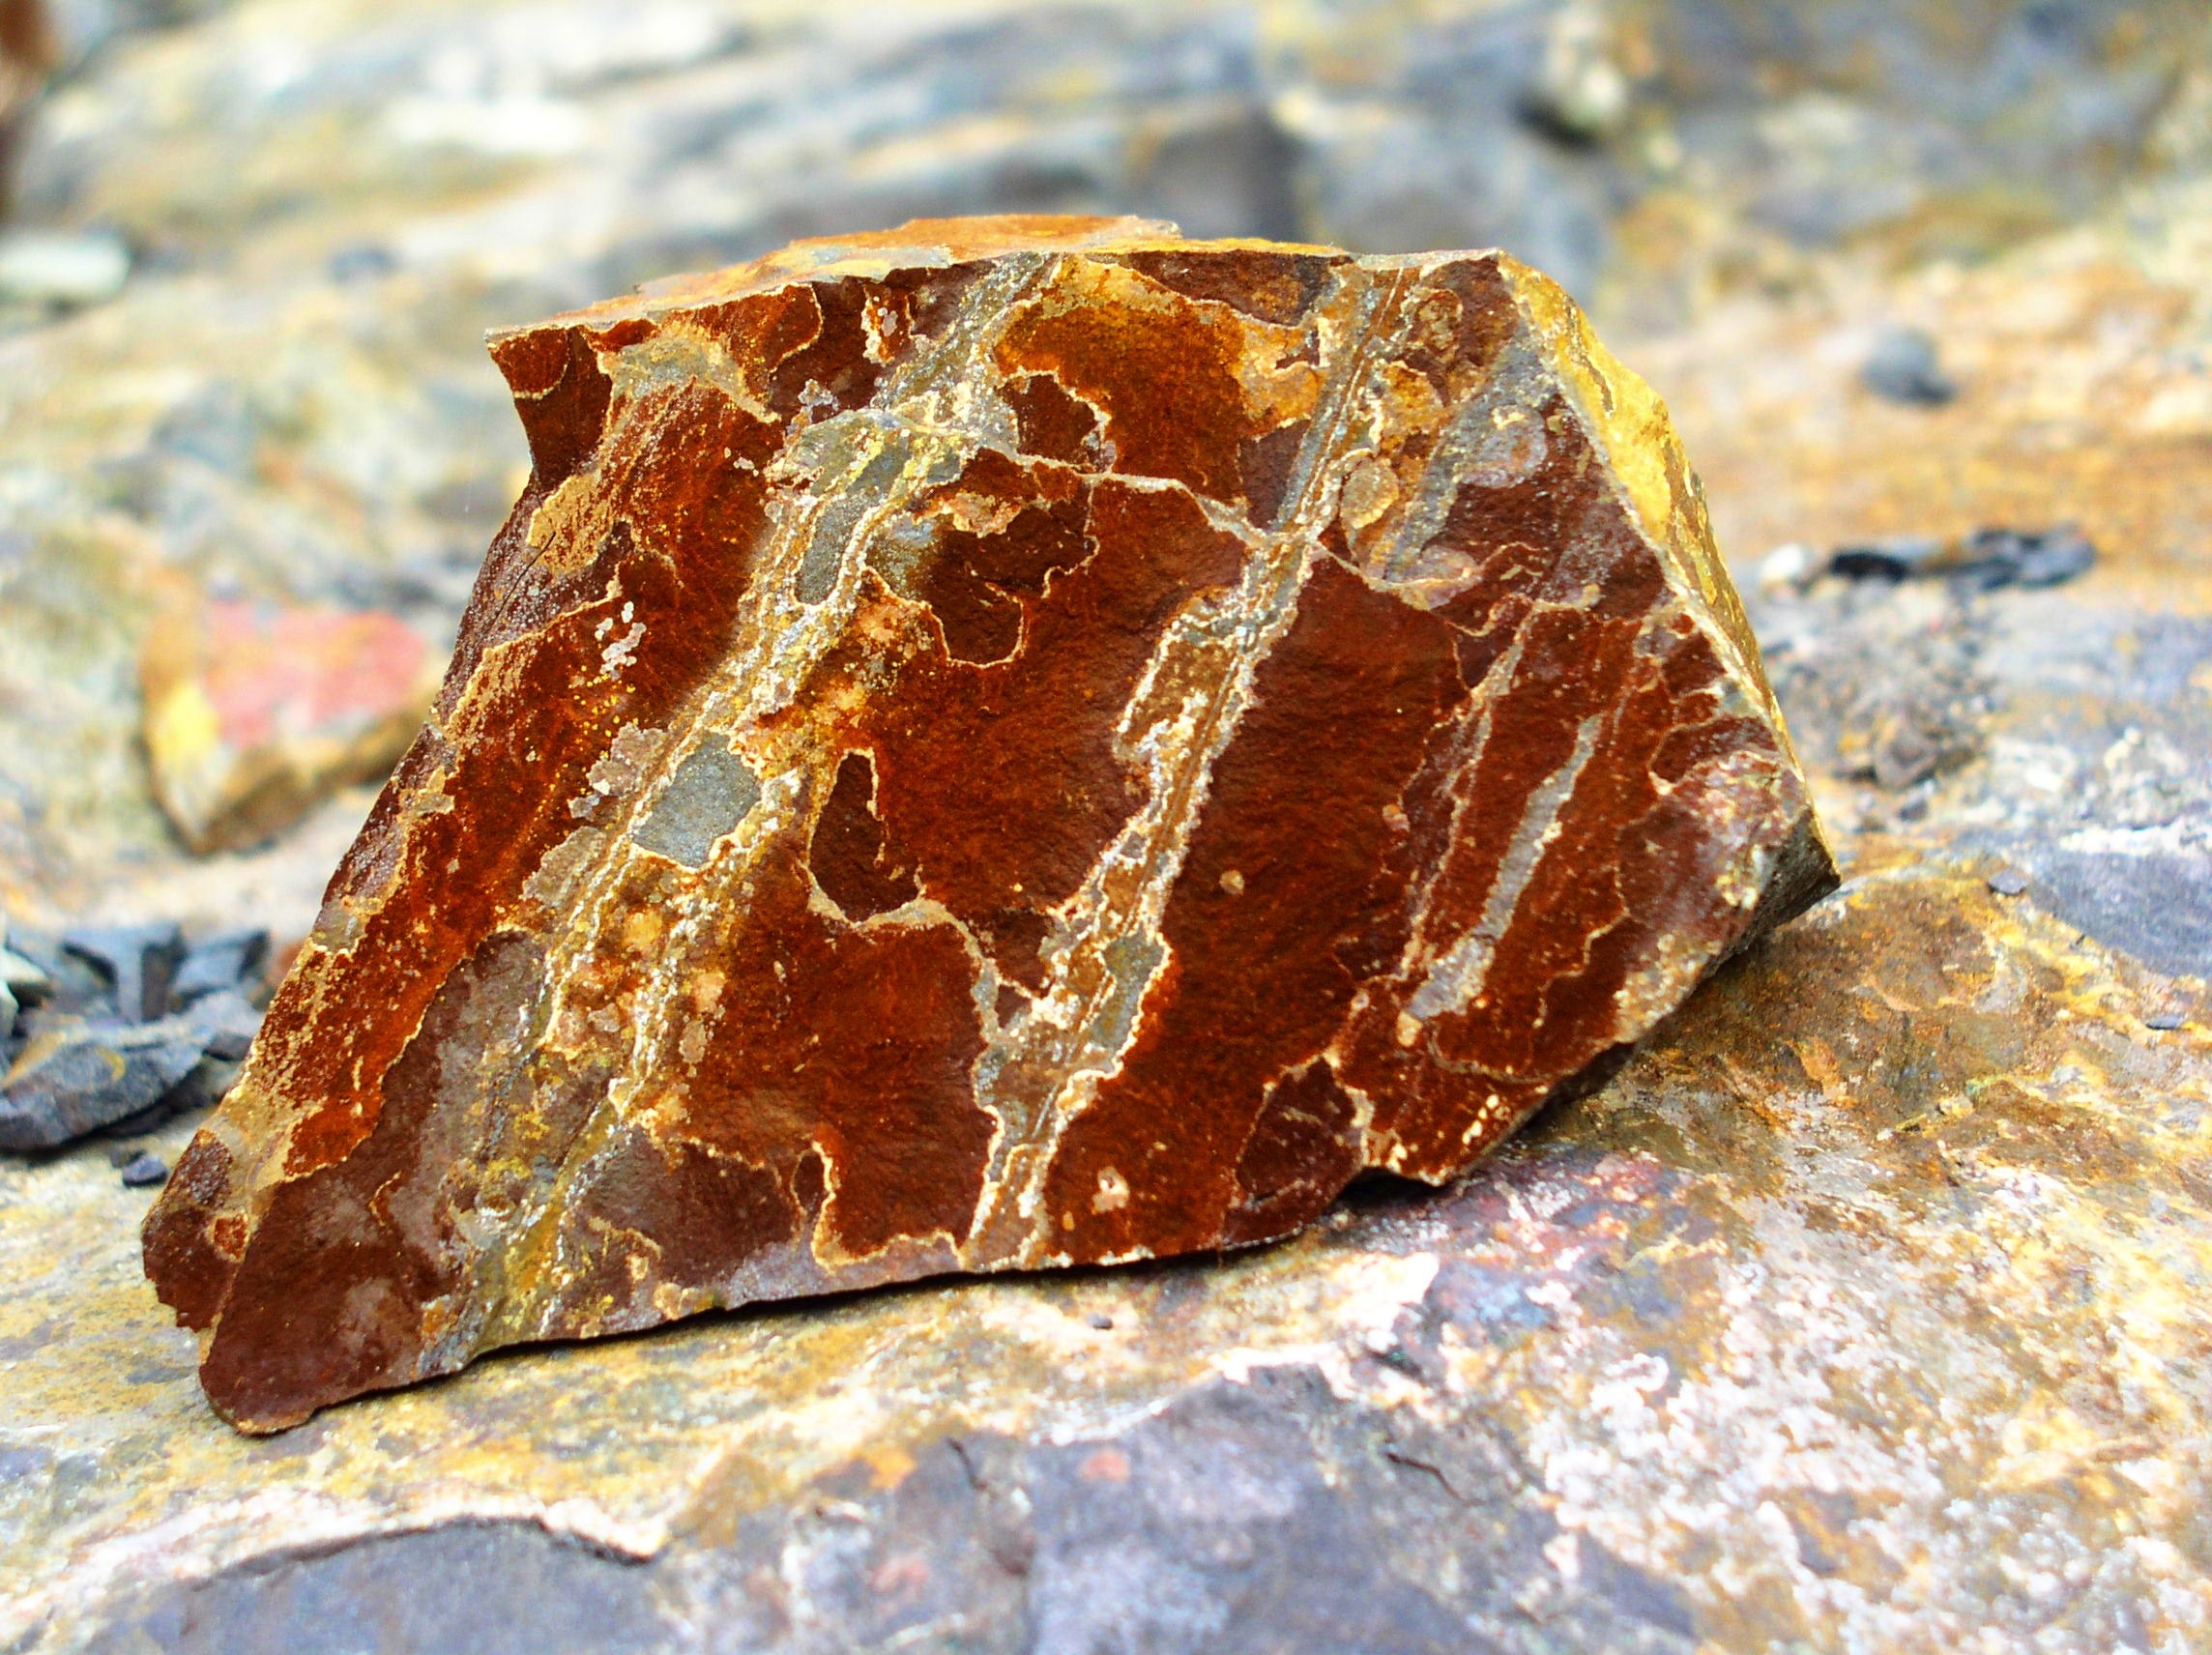
rock, stone, food, material, geology, mineral, iron oxides